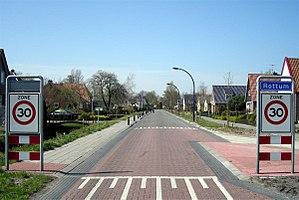
Rottum est un village de la commune néerlandaise de De Fryske Marren, situé dans la province de Frise.